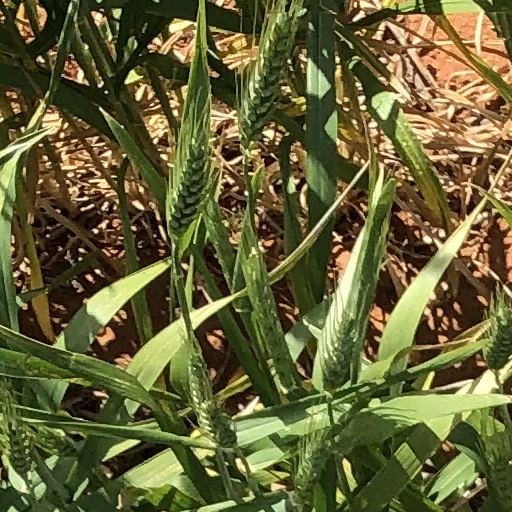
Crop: wheat